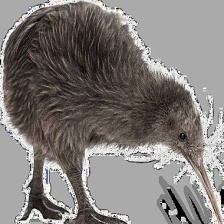
Species: KIWI
Scientific name: APTERYX